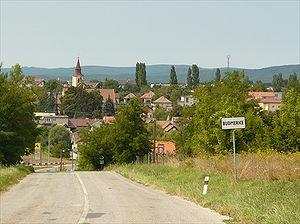
Budmerice est un village de Slovaquie situé dans la région de Bratislava.